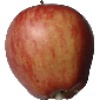
Label: Apple Red 1